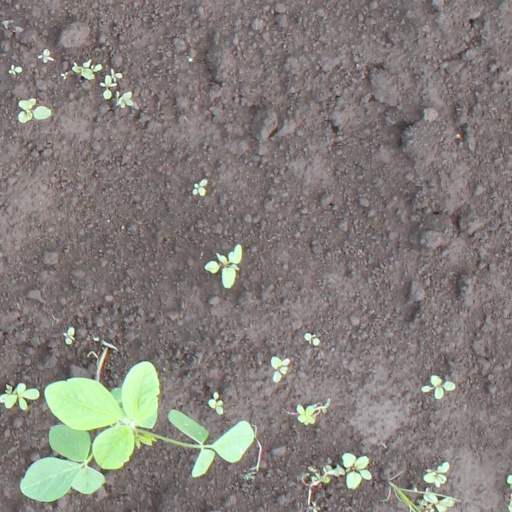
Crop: soybean